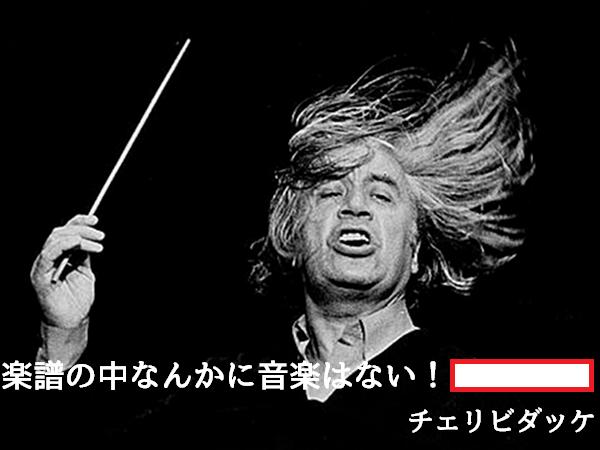
回答: 考えるな 感じろ!